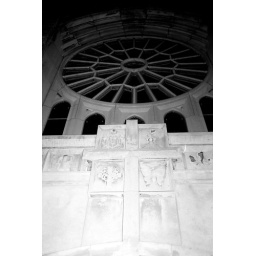
the cross and the rose window over the main entrance of the Gothic style church